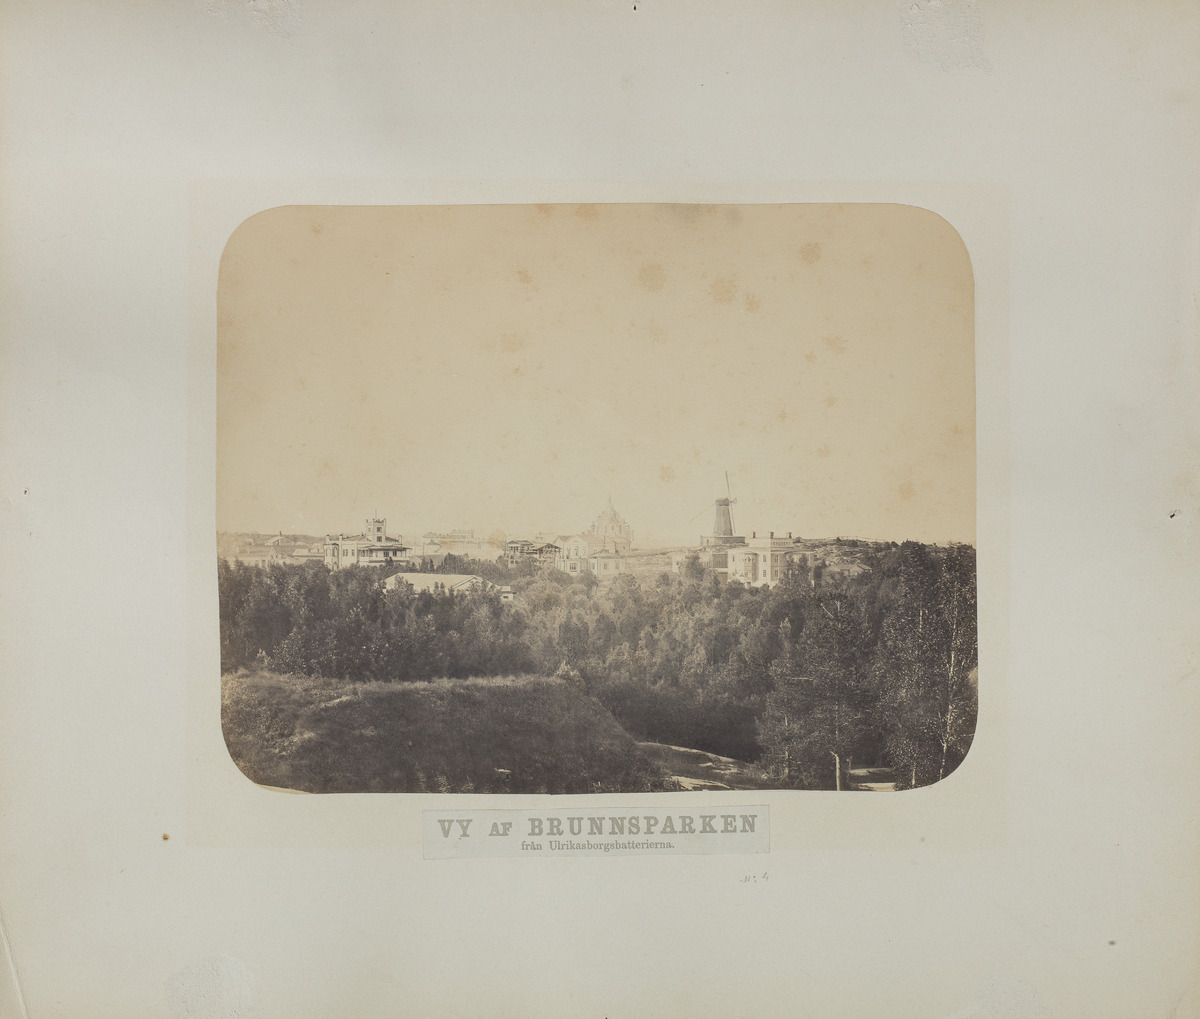
Näkymä Ullanlinnanmäeltä Kaivopuistoon: Spåren huvila, Nybergin huvila ja Vikin huvila, nykyiset osoitteet Itäinen Puistotie 1, 3 ja 5
sisällön kuvaus: Näkymä Ullanlinnanmäeltä Kaivopuistoon: Spåren huvila, Nybergin huvila ja Vikin huvila, nykyiset osoitteet Itäinen Puistotie 1, 3 ja 5. Huvilat purettu.Taustalla tuulimylly ja horisontissa rakenteilla oleva Uspenskin katedraali (rakennettu

1862-68). mustavalkoinen
Kuvaaja: Hårdh, C.A., valokuvaaja
Ajankohta: kuvausaika 1862 - 68
Paikka: Suomi, Uusimaa, Helsinki, Kaivopuisto Helsinki, Itäinen Puistotie 5, 7, 9
Aiheet: huvilat, puurakennukset, kulttuurihistorialliset rakennukset, tuulimyllyt, kirkot, arkkitehtuuri, puut